List of New Hampshire historical markers (76–100)

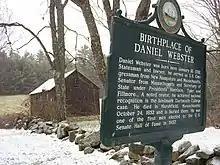
Marker for Daniel Webster's birthplace

"Revolutionary patriot, soldier, politician, first Grand Master of Masons in New Hampshire, and a resident of Durham. He left the Continental Congress to serve under Washington from Cambridge to Valley Forge. After retiring from the army, re-entered Congress, then served three terms as Governor of New Hampshire. Led fight for ratification of U.S. Constitution and became a federal district judge."